Parvomay

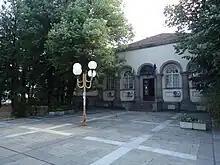
Parvomay's courthouse, built in 1932

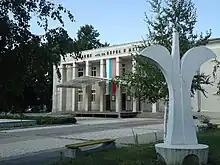
Parvomay Theatre & St. Cyril and Methodius

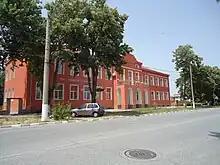
Georgi Karaslavov School, Parvomay

There are two high schools in Parvomay, the Vasil Levski School of Professional Agriculture and Economics northeast of the centre, and Prof. Dr. Asen Zlatarov High School west of the town centre. There are also three elementary schools: St. Cyril and Methodius and Georgi Karaslavov and Hristo Botev, just south of the town centre and two kindergartens, Osmi, Mart, and Maritsa. All of the schools in the town of Parvomay were extensively renovated in 2010 by the municipality. In the area of Parvomay there are also eight more elementary schools and five kindergartens.